Caution (Mariah Carey album)

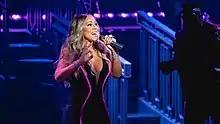
Carey during her Caution World Tour in Amsterdam, June 2019

Carey performed "GTFO" for the first time when she headlined the 2018 iHeartRadio Music Festival on September 21, 2018. Later, she performed the album's lead single "With You" at the 2018 American Music Awards on October 9, 2018. On November 16, 2018, Carey and American singer Ty Dolla Sign performed "The Distance" on "The Tonight Show with Jimmy Fallon". On November 19, 2018, Carey also performed "With You" on "Good Morning America". On May 1, 2019, Carey performed the album's second single "A No No" at the 2019 Billboard Music Awards along with a medley of "Always Be My Baby", "Emotions", "We Belong Together" and "Hero".